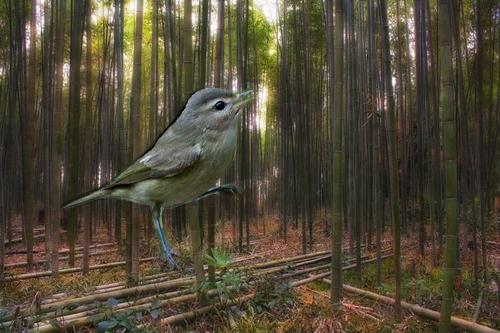
Bird species: Warbling_Vireo
Bird type: landbird
Background: land